Yamaha FZ750

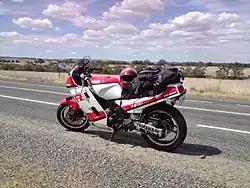
Yamaha FZ750 1FN, with optional Lockhart fairing lowers

The four 34 mm Mikuni constant-velocity downdraft carburettors are mounted in a bank behind and above the cylinders and feed each cylinder through short, straight and almost vertical inlet. The airbox is situated in what would conventionally be the forward part of the fuel tank. The fuel tank is situated behind and below the carburetors and fuel is lifted via an electric fuel pump. The four exhaust downpipes are crossover linked by cylinders 1-4 and 2-3 and exit through two silencers.